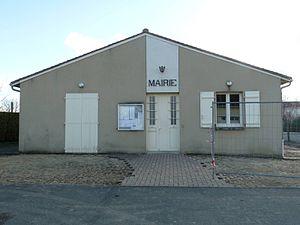
mairie de Chassenon, Charente, France
Chassenon est une commune du Sud-Ouest de la France, située dans le département de la Charente.